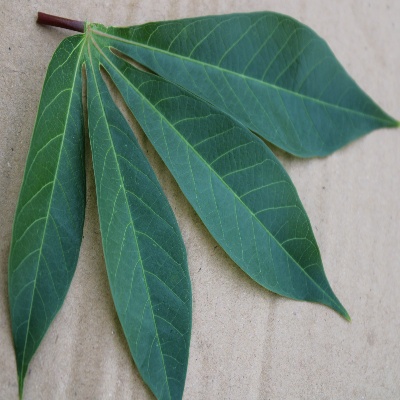
Crop: Cassava
Condition: healthy